History of Poland during the Jagiellonian dynasty

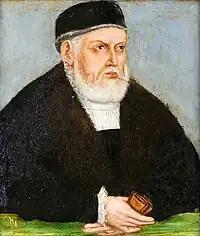
Sigismund I the Old

The folwark, a large-scale system of agricultural production based on serfdom, was a dominant feature on Poland's economic landscape beginning in the late 15th century and for the next 300 years. This dependence on nobility-controlled agriculture in central-eastern Europe diverged from the western part of the continent, where elements of capitalism and industrialization were developing to a much greater extent, with the attendant growth of a bourgeoisie class and its political influence. The 16th-century agricultural trade boom combined with free or very cheap peasant labor made the folwark economy very profitable.